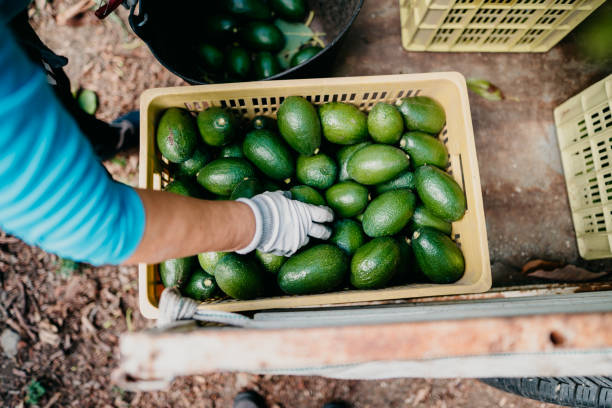
Label: Avocado